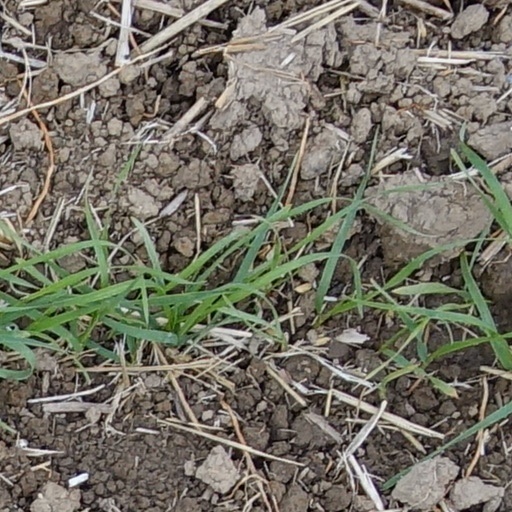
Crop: wheat